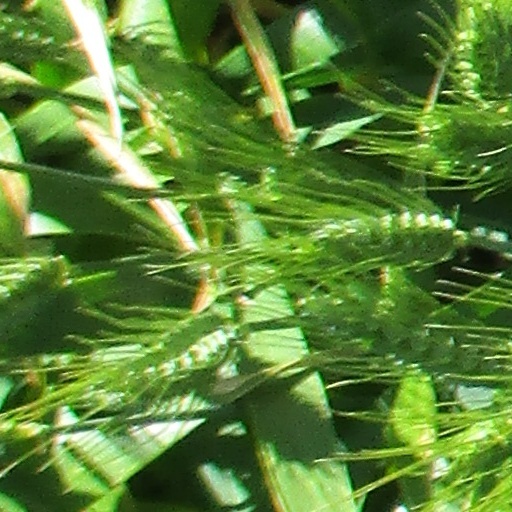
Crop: wheat